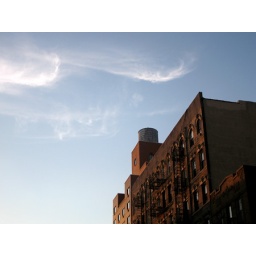
Clouds above 3rd street &amp;amp; 1st av. buildings